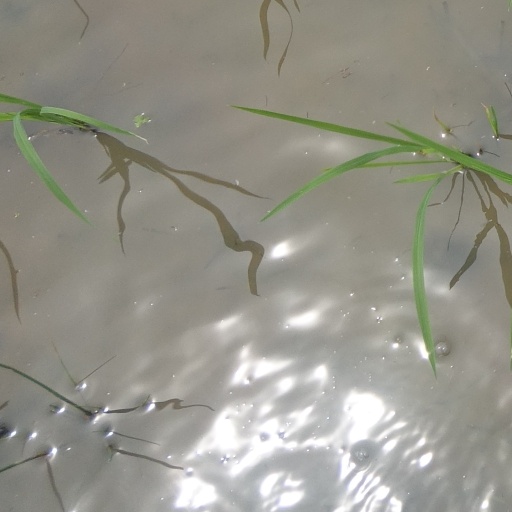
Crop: rice